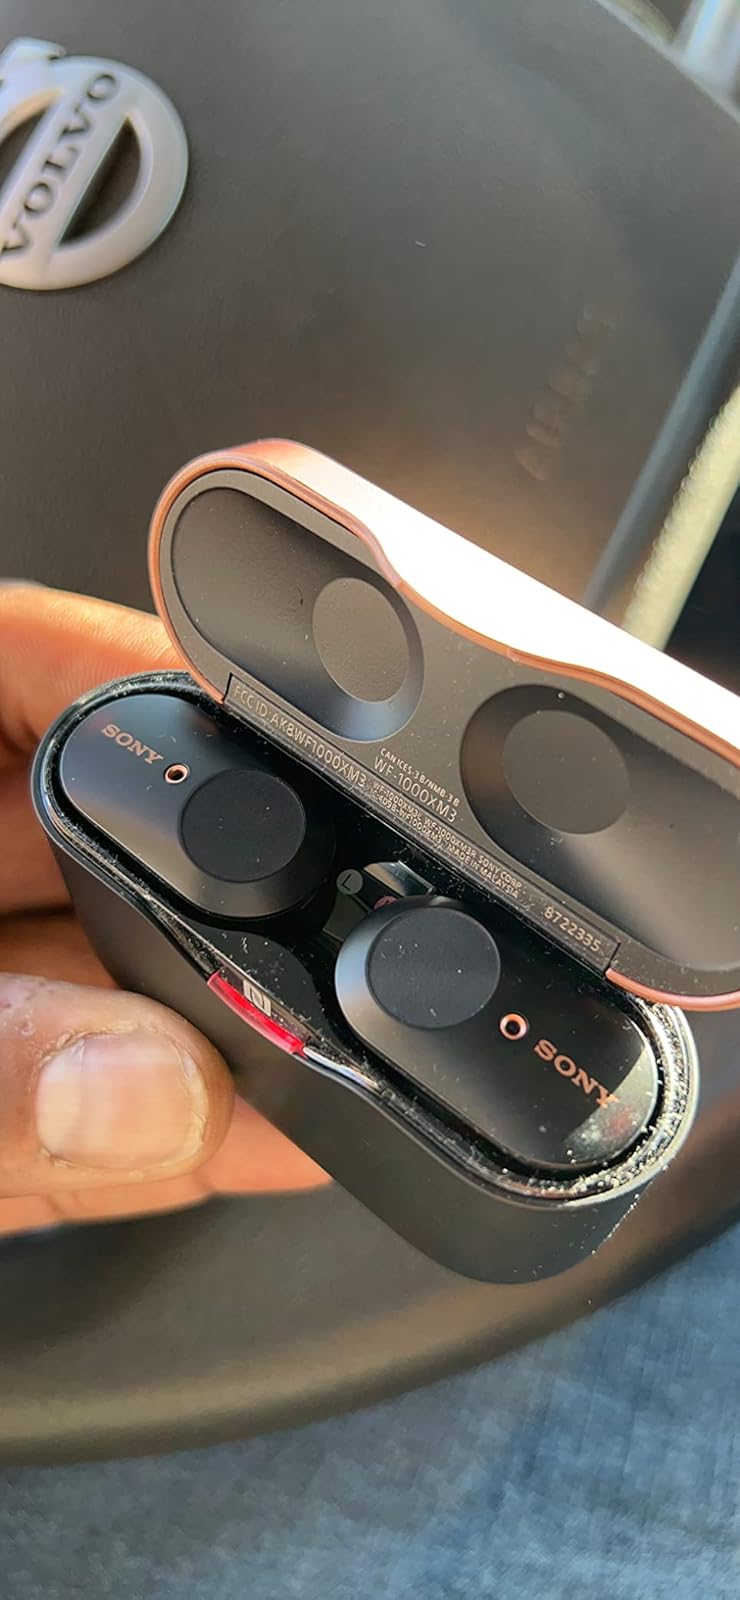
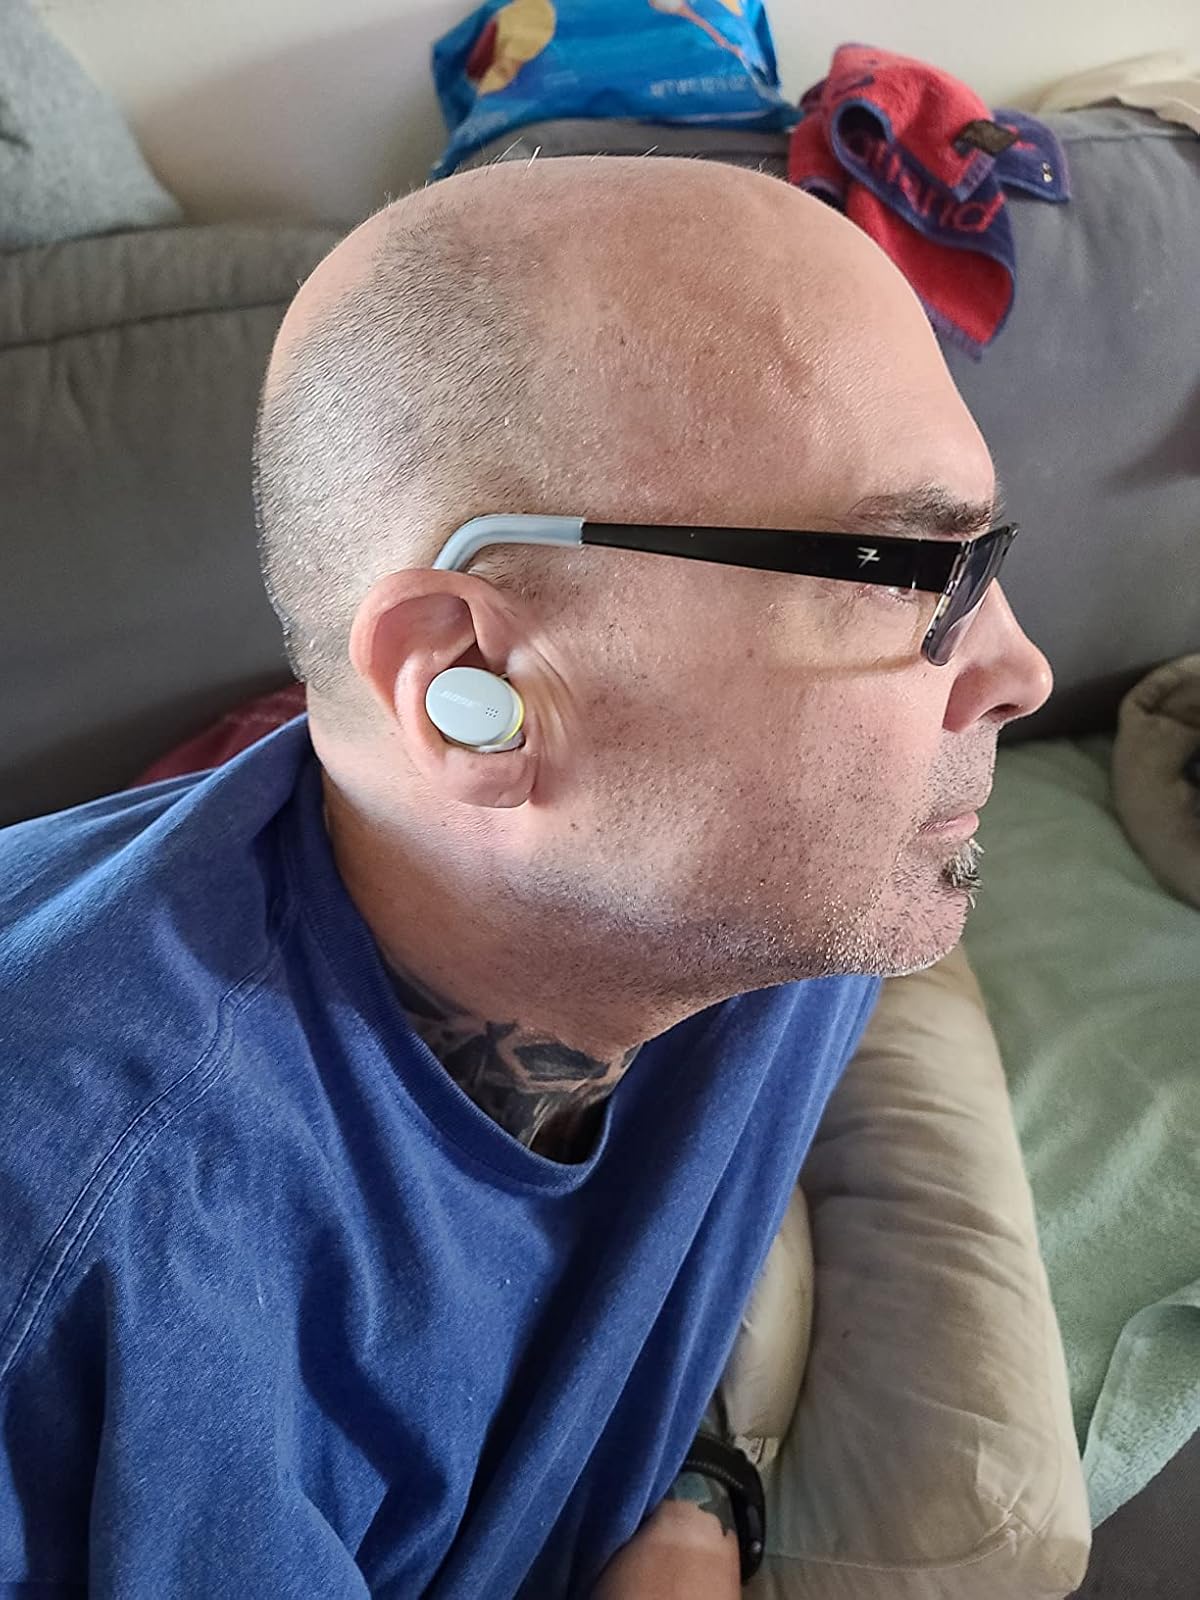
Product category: earbuds
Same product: no